Man from Atlantis

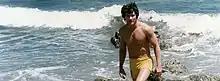
Mark Harris

The show was produced by Herbert Franklin Solow's studio Solow Production Company, a company spun off from the live-action arm of American animation studio Hanna-Barbera Productions. The Foundation for Oceanic Research headquarters building was represented by the Point Fermin lighthouse in San Pedro, California. The "Cetacean" submarine's voyages were shown through miniature work by the special effects team of Gene Warren.